Upper Canada College

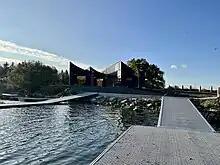
Don Lindsay Boathouse in 2023

Norval's main purpose is to teach college students about the natural environment, sustainability, and ecosystems through outdoor learning programs, some in conjunction with Outward Bound Canada. It is staffed by five full-time teachers, a superintendent, and cooks and housekeepers. Throughout the school year, entire classes, houses, or portions of certain grades will have a several day stay at Norval and other Ontario schools use the property and its facilities during the weeks when UCC students are not in residence. Norval also hosts an open house each season, with the spring Maple Madness focusing on the site's traditional maple syrup manufacturing, as well as cross-country skiing in winter and pumpkin carving in the autumn.